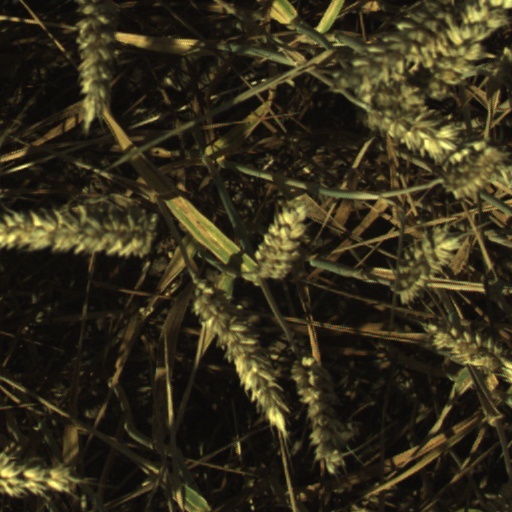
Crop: wheat